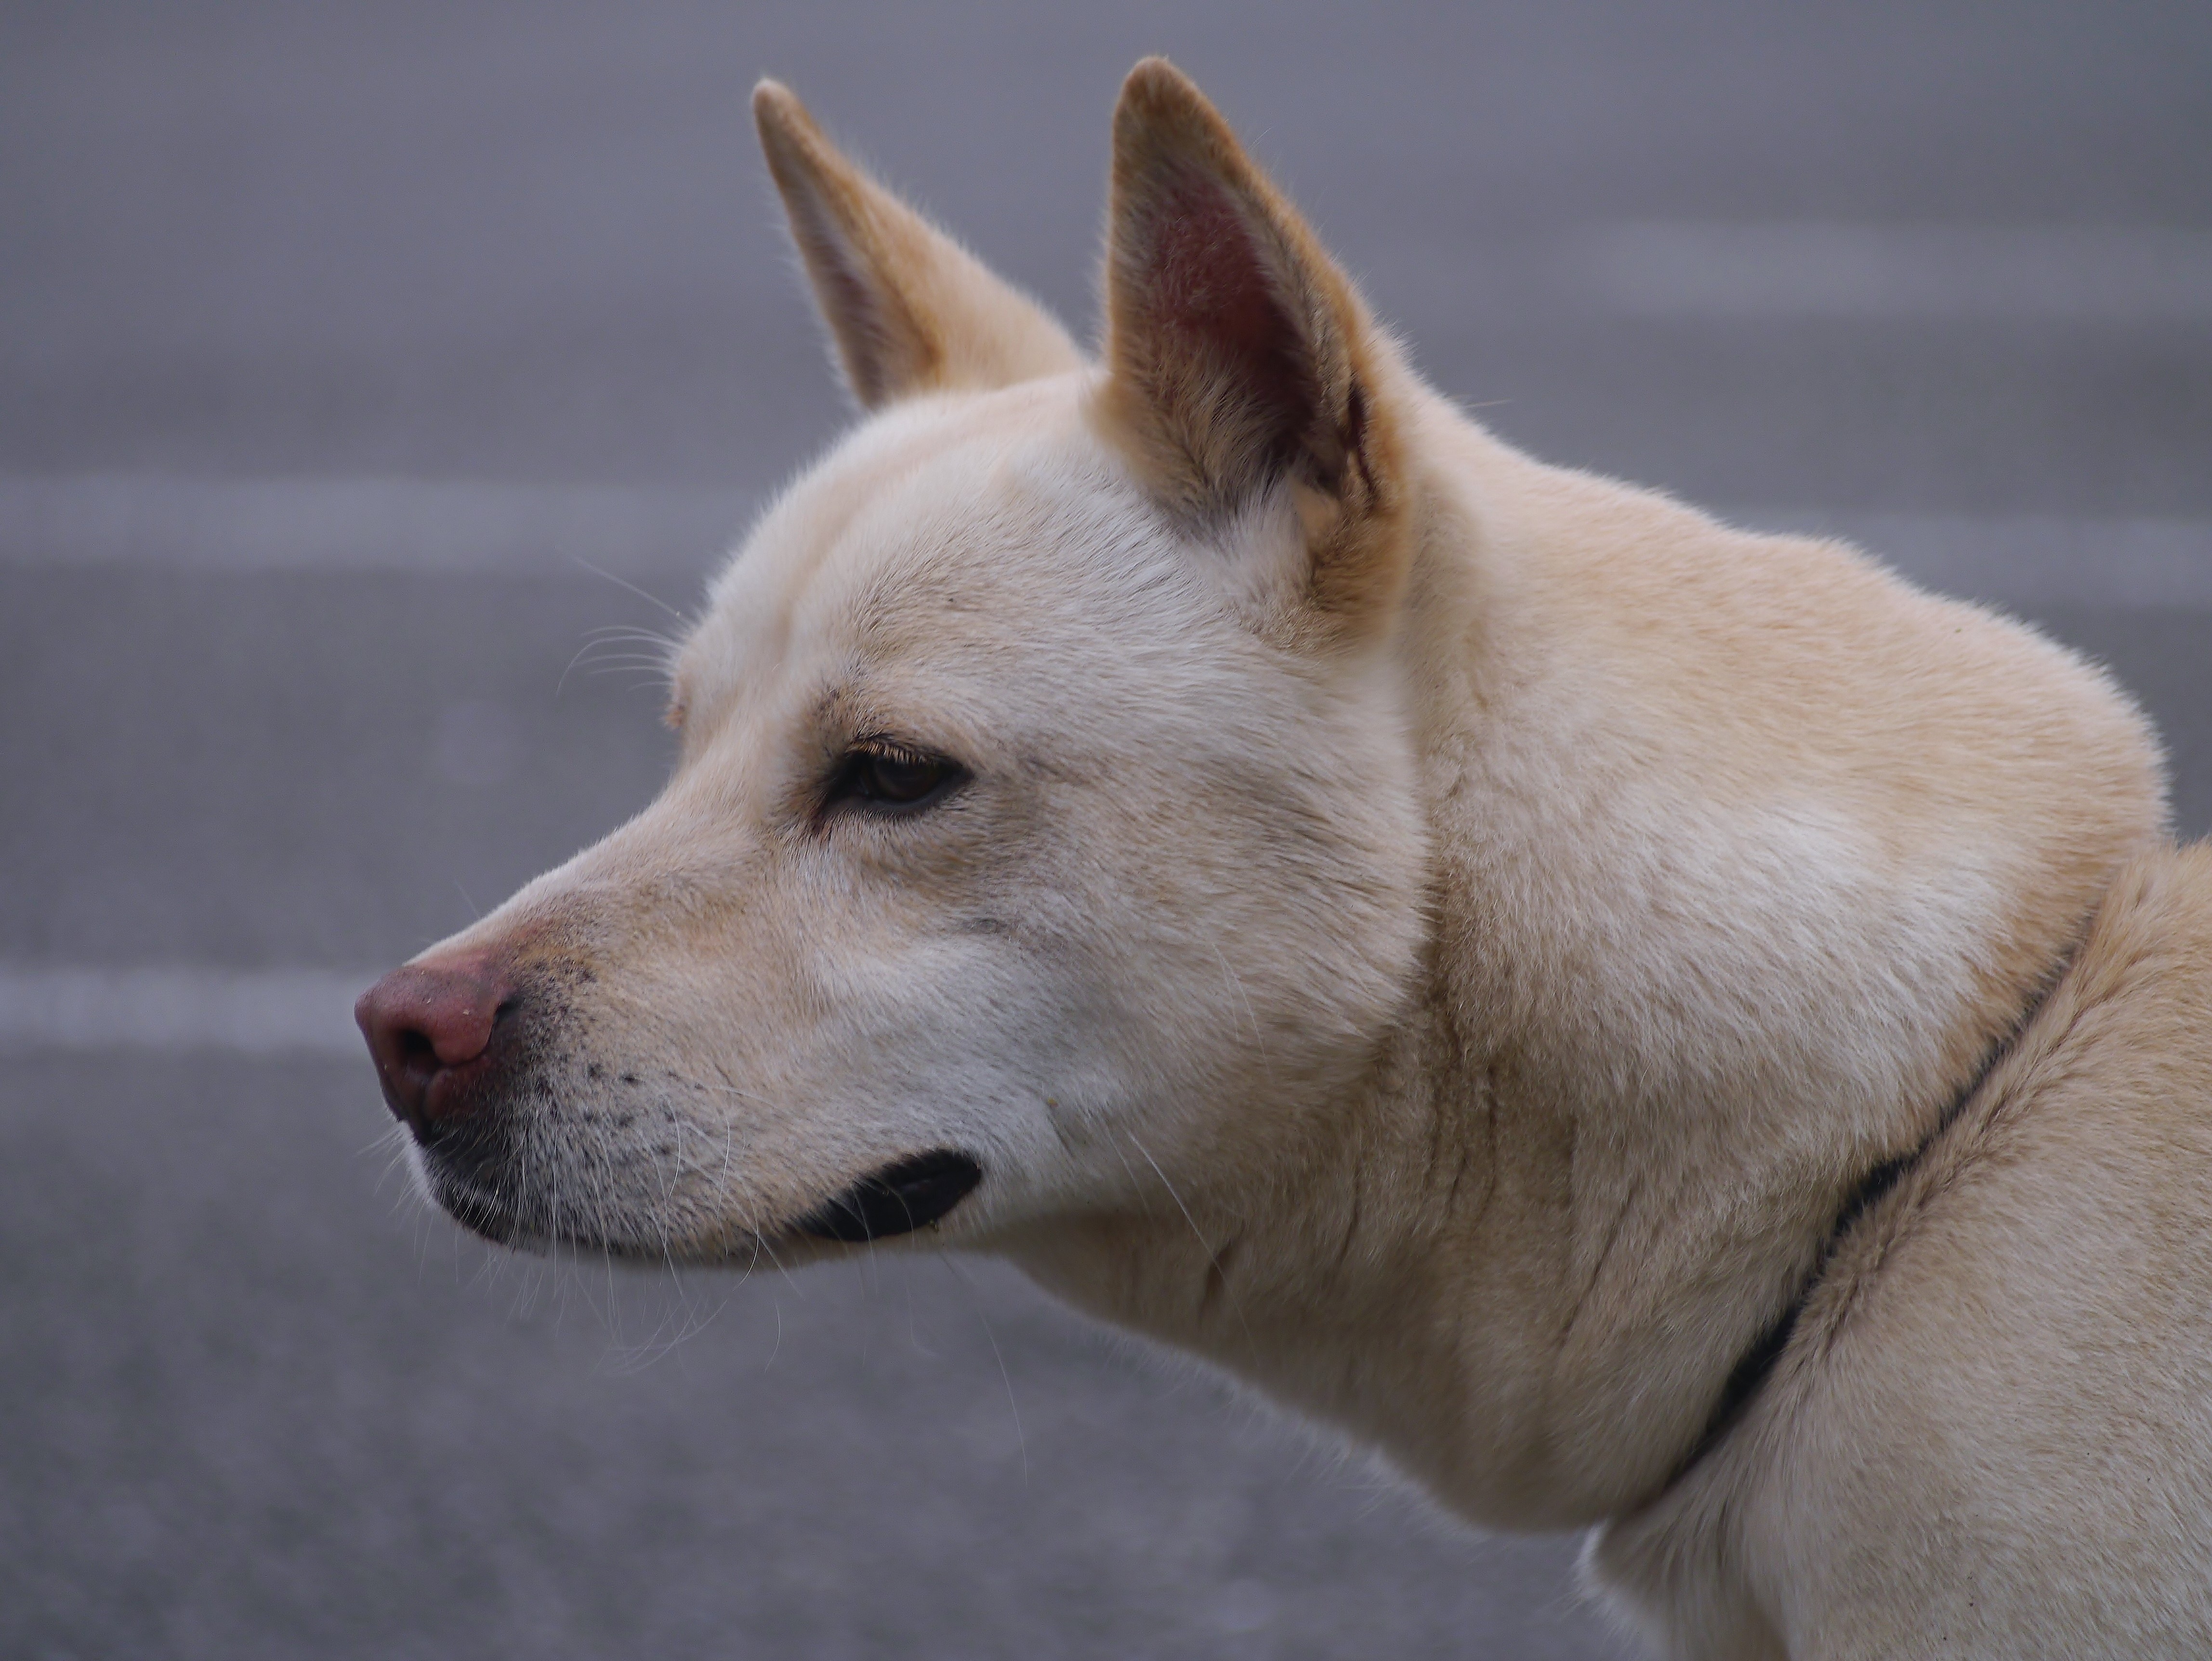
dog, mammal, japan, nose, hybrid, vertebrate, mix, dog breed, otsu park, yokosuka, kanagawa japan, taro, ishigaki, antomasako, white shepherd, siberian husky, korean jindo dog, medium sized, public health center, ryukyu, dingo, street dog, dog like mammal, saarloos wolfdog, wolfdog, czechoslovakian wolfdog, dog breed group, greenland dog, west siberian laika, finnish spitz, norwegian lundehund, berger blanc suisse, canaan dog, kishu, norwegian buhund